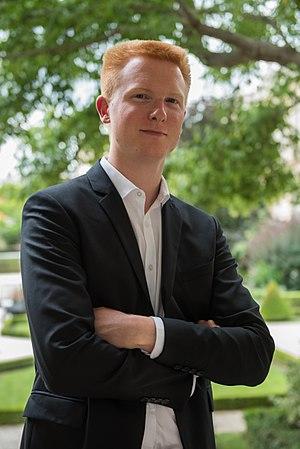
Adrien Quatennens dans le jardin des Quatre colonnes du palais Bourbon en 2017.
Adrien Quatennens, né le 23 mai 1990 à Lille, est un homme politique français.
Cet article dresse, par ordre alphabétique, la liste des 577 députés français de la XVᵉ législature de la Cinquième République, ouverte le 21 juin 2017.
Le groupe La France insoumise est un groupe parlementaire français de gauche radicale à l'Assemblée nationale. Présidé par Jean-Luc Mélenchon, il est composé de dix-sept députés élus sous la bannière de La France insoumise lors des élections législatives de 2017. Certains d'entre eux sont également membres d'autres partis politiques, tels que le Parti de gauche, Ensemble !, la Gauche républicaine et socialiste ou encore Rézistan's Égalité 974.